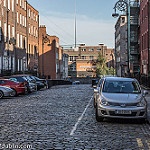
Scene: Outdoor